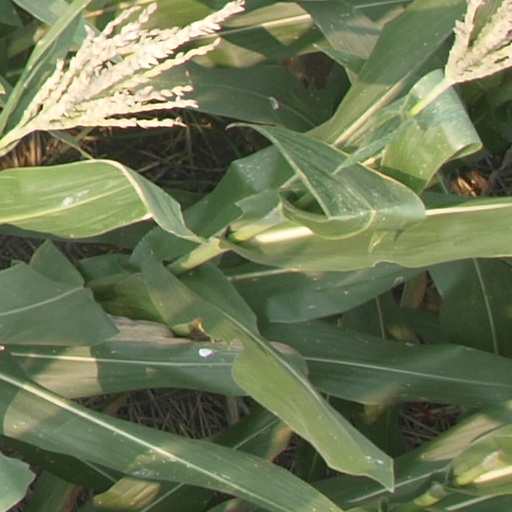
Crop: maize; corn